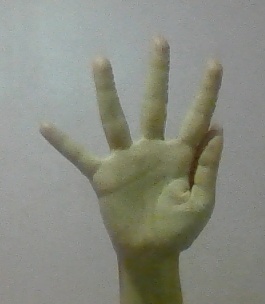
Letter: sheen